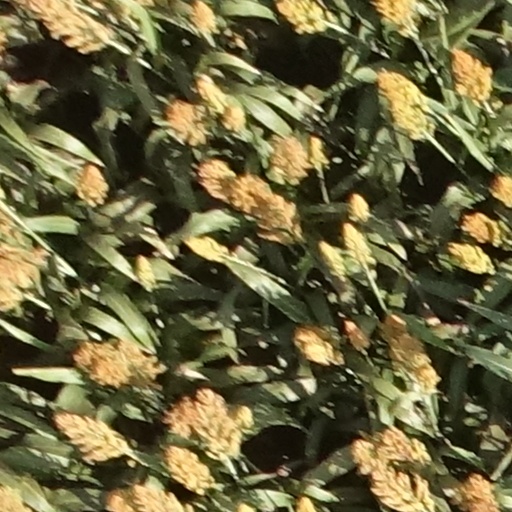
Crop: sorghum